Lomé–Aného railway

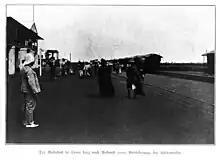
The station in Lomé shortly after the arrival of a company train

The construction of the 1900–1904, should provide the country with a safe landing for ships from overseas. At the same time all customs formalities could be concentrated there. The existing roadstead in Anecho (formerly "Klein-Popo") should be closed. To compensate, a railway connection should be built between Lomé and Aného, with which the goods traffic that previously took place in Aného could easily be transferred to Lomé. The alignment was primarily in line with the economic interests of European merchants, but also partially compensated for Anecho's impending loss of importance. The route followed the shortest route along the coast. Another reason for the chosen alignment could have been the influence of the ", which operated a plantation in Kpeme and an agricultural farm in Baguida. Like this, it was avoided to traverse the actual main area of origin of the export products northeast of the Lake Togo.